List of Pro Wrestling Illustrated awards

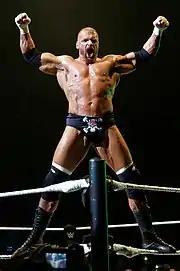
Triple H is a five-time winner of the category

The "PWI" Match of the Year award recognizes the best match of the year. Shawn Michaels has won the award a record eleven times; he had a four-year win streak from 1993 to 1996 and then a seven-year win streak from 2004 to 2010.